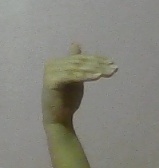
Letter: khaa